Sky position (RA, Dec in degrees): 149.724, 8.879
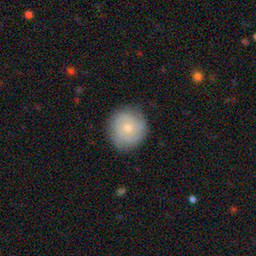
Galaxy morphology: Round Smooth Galaxies